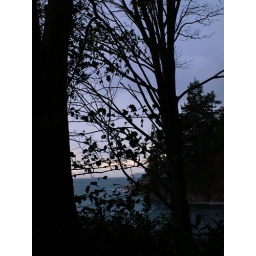
Shot thru the trees in a little area between horse shoe bay and North Vancouver. Just off marine Drive